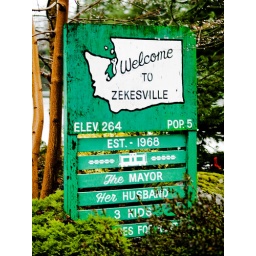
cute sign outside of Zeke's restaurant in Gold Bar.